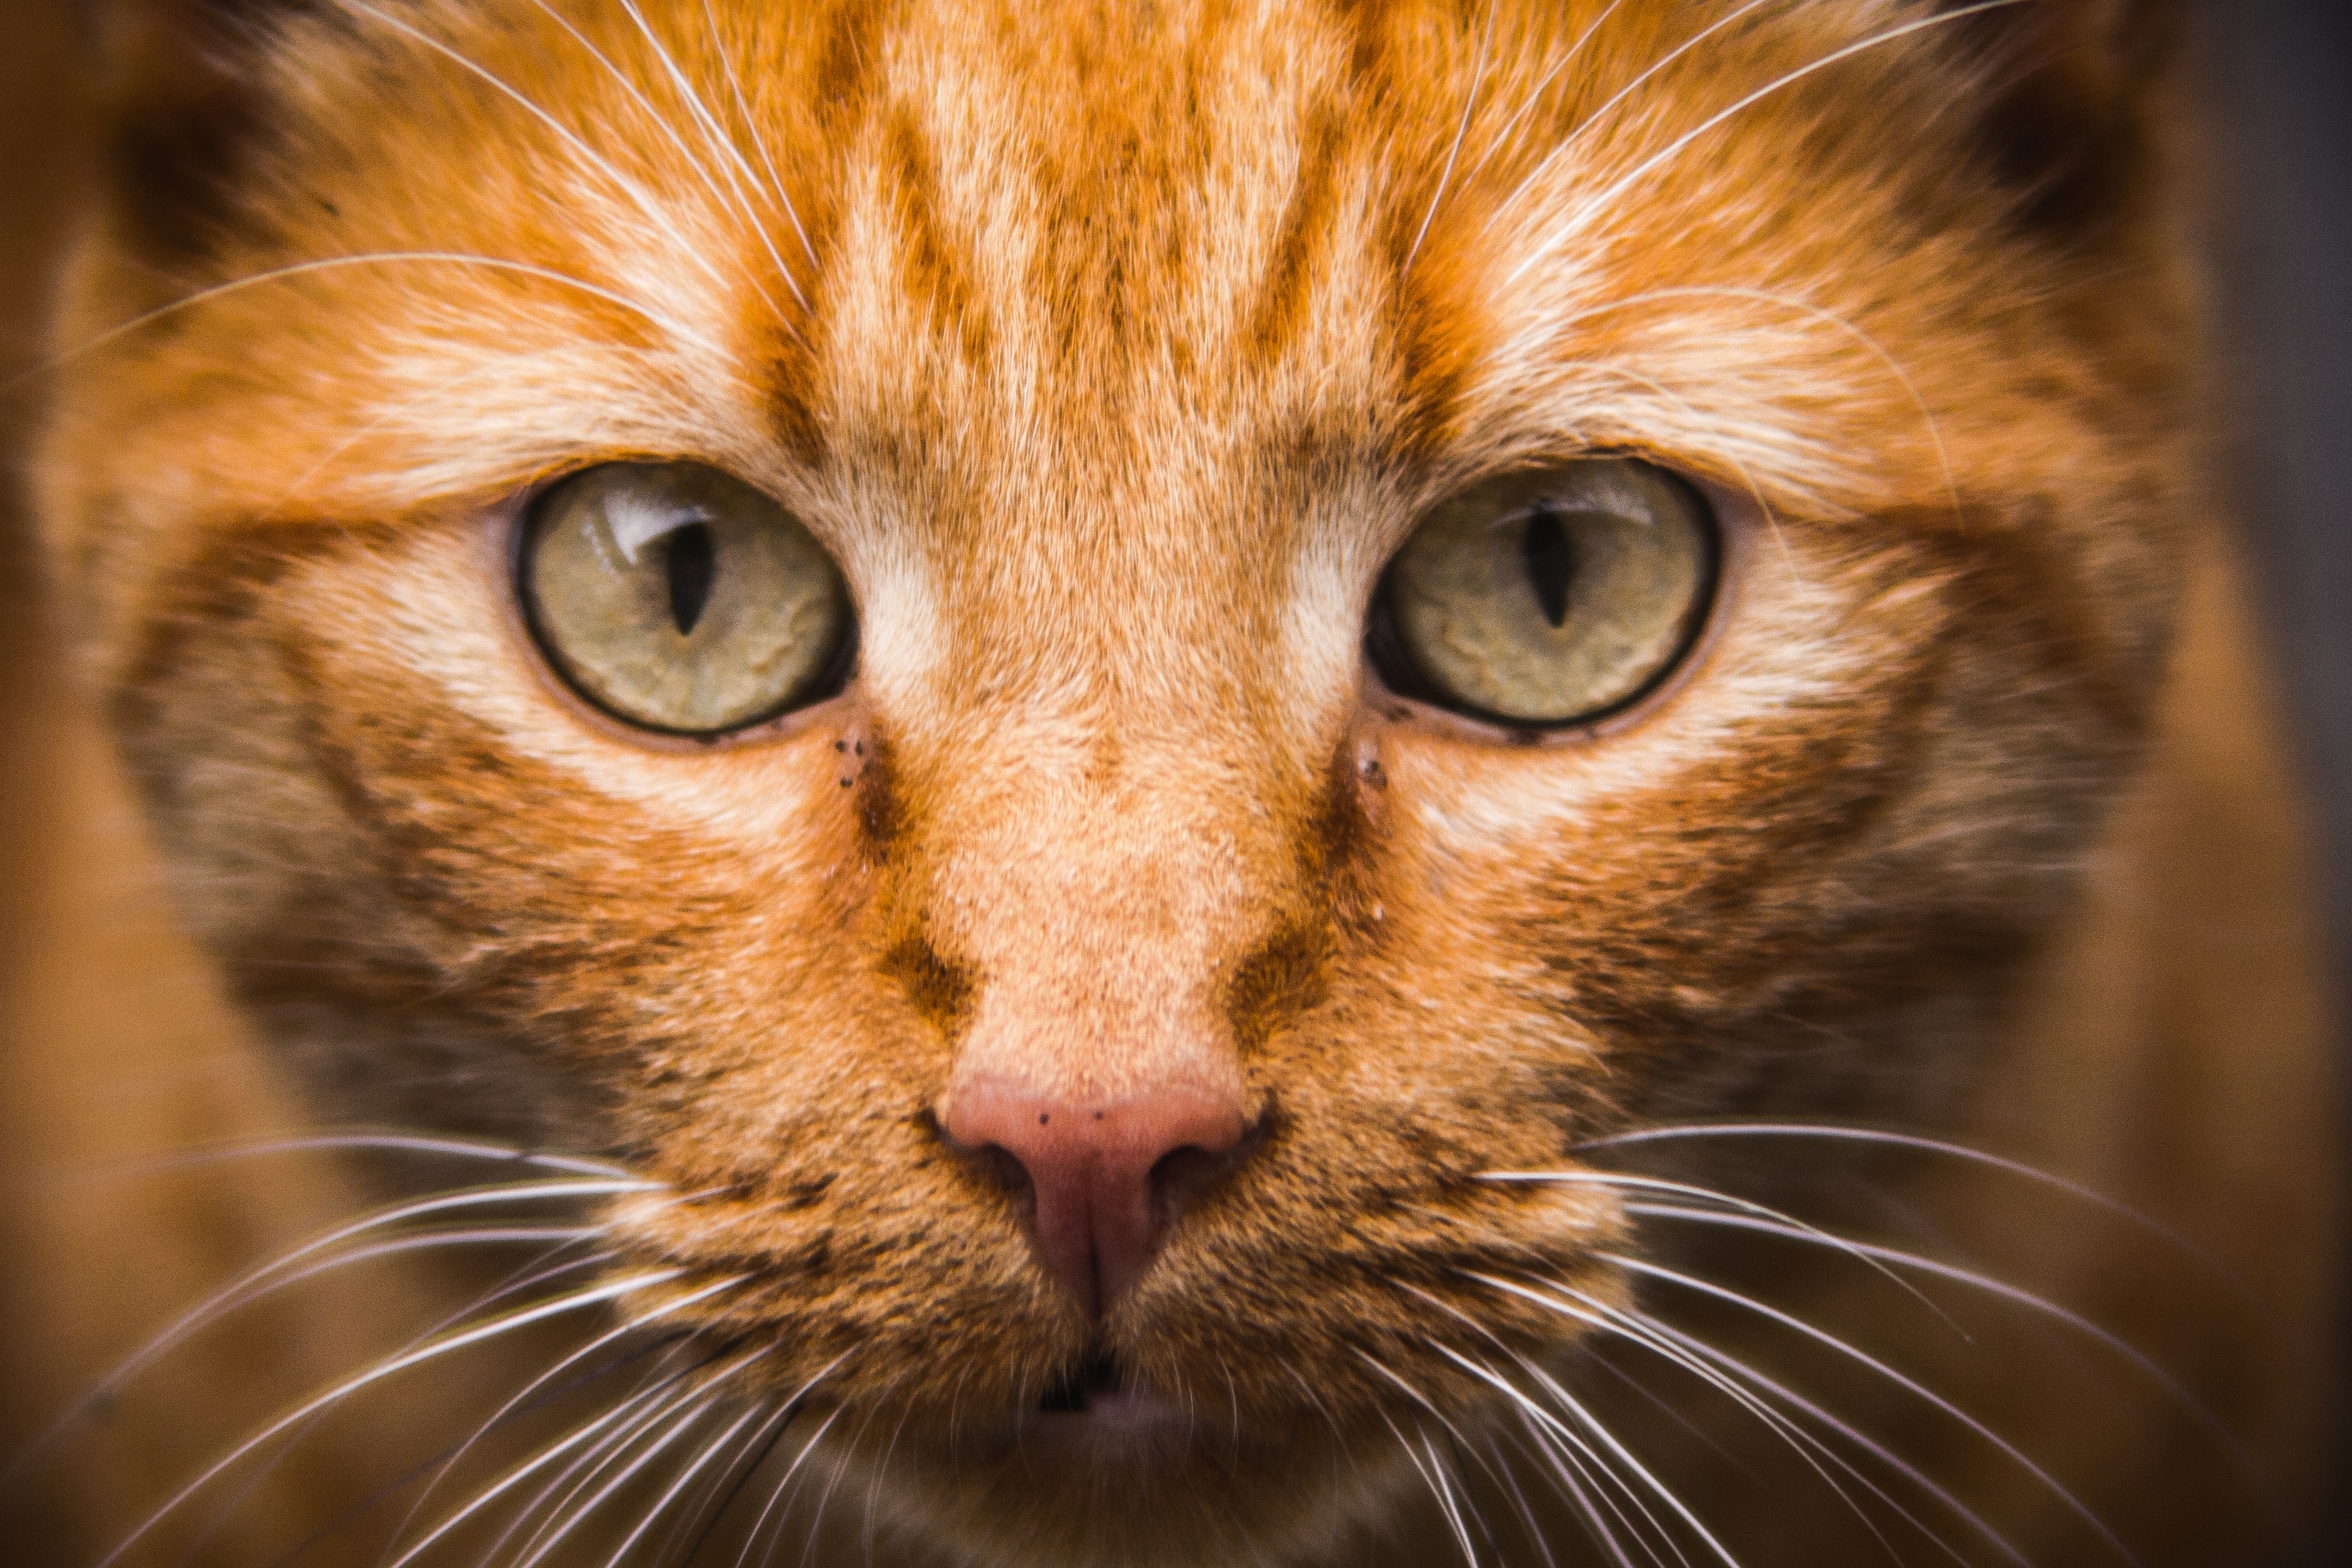
animal, pet, kitten, cat, mammal, fauna, close up, nose, whiskers, snout, eye, vertebrate, tabby cat, wild cat, small to medium sized cats, cat like mammal, domestic short haired cat, rusty spotted cat